Kid Rad

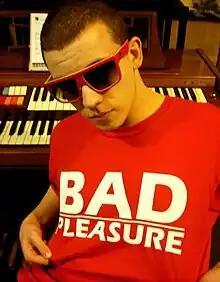
A portrait of Kid Rad

Kid Rad (born 2 December 1990) is a British music artist, record producer and entrepreneur. He is most noted for his work with British singer/ songwriter Just Jack, as well as American rappers Masta Ace and Shade Sheist. He was the first British rap artist to perform live on BBC Radio 2.